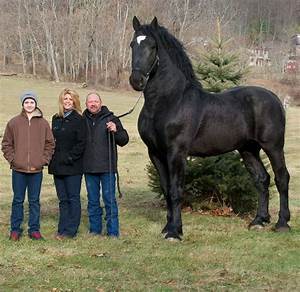
Label: cavallo